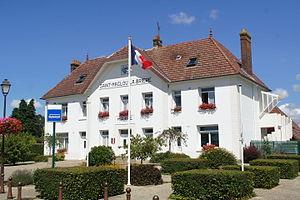
Mairie de Saint-Maclou-la-Brière
Saint-Maclou-la-Brière est une commune française située dans le département de la Seine-Maritime en région Normandie.